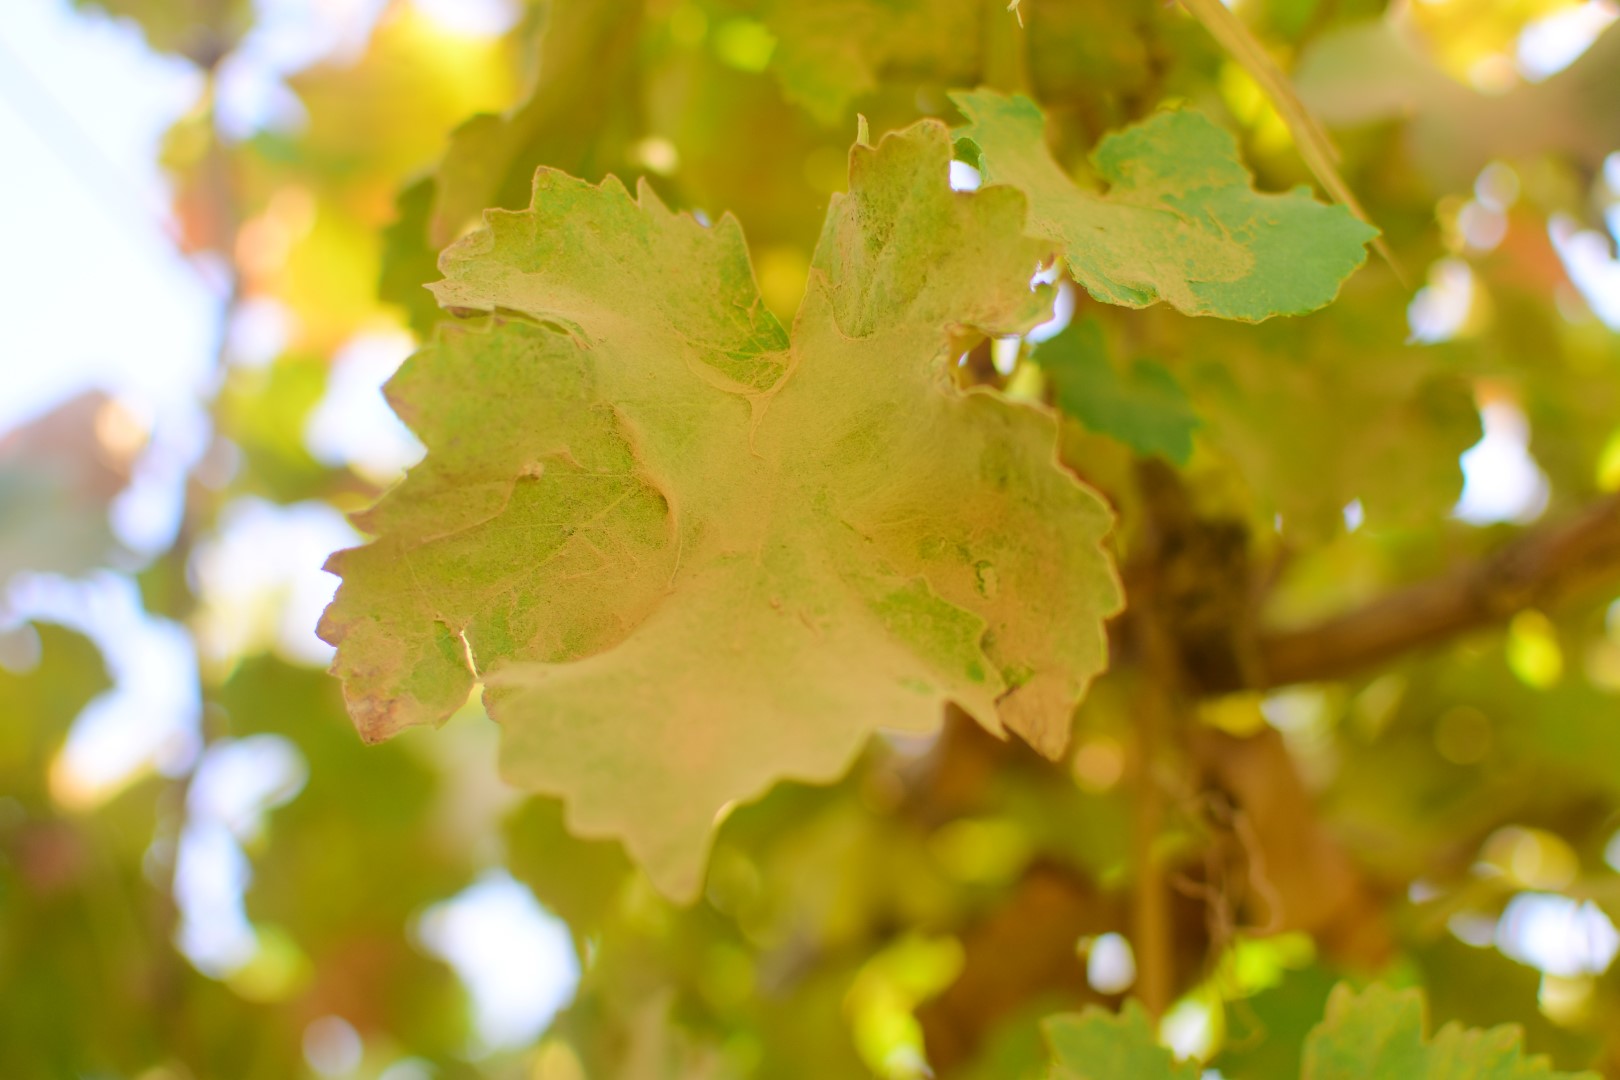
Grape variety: Deas Al-Annz